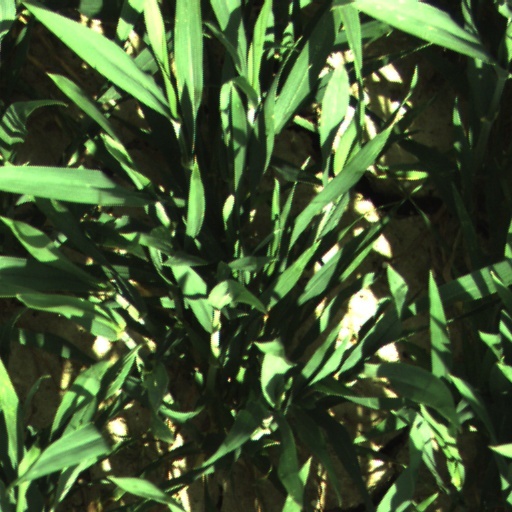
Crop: wheat